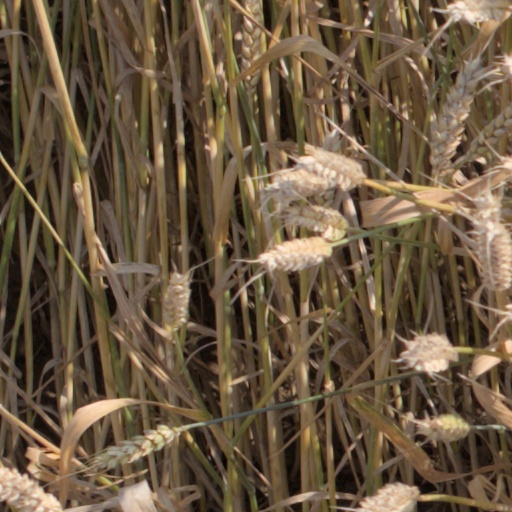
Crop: wheat